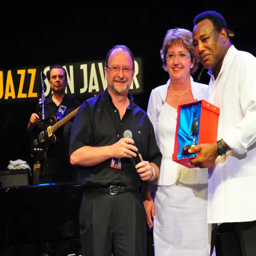
now thats what you call music